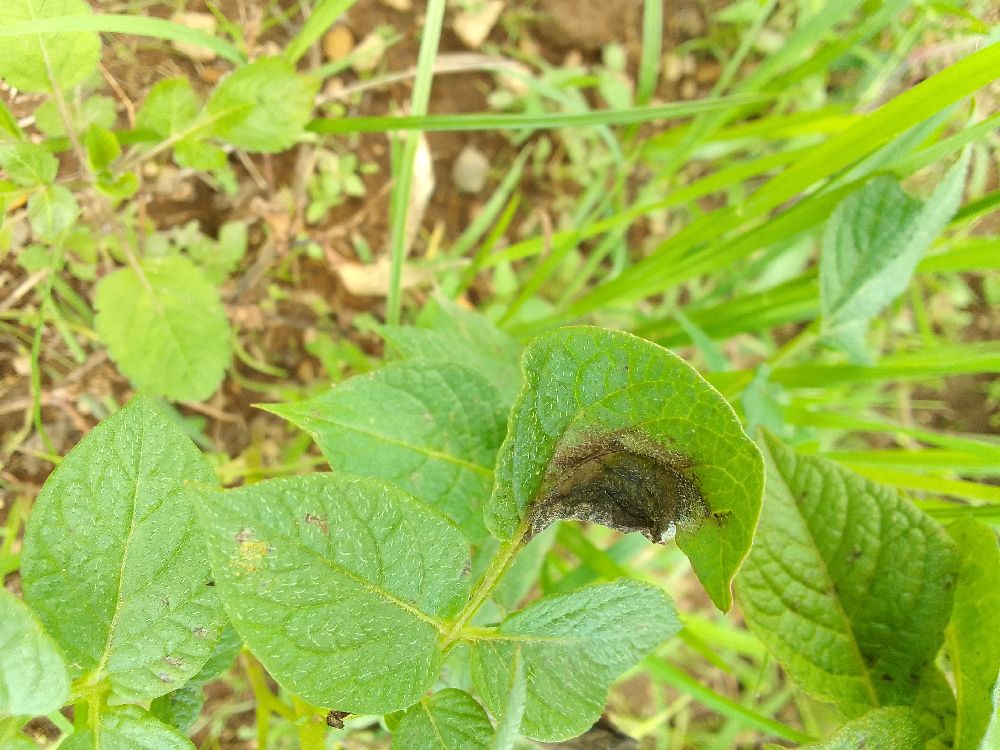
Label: Late blight